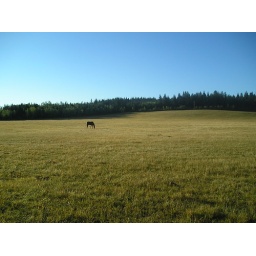
The lone horse in the open field